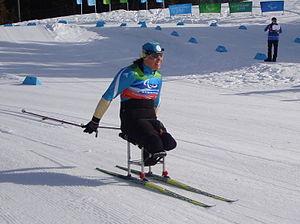
Olena Iurkovska, née le 27 septembre 1983, est une sportive handicapée ukrainienne, pratiquant le biathlon en ski assis et le ski de fond. Elle a également participé aux Jeux paralympiques d'été de 2004 dans l'équipe ukrainienne de volley-ball. Elle est nommée Héros d'Ukraine par le président Viktor Iouchtchenko le 3 avril 2006.